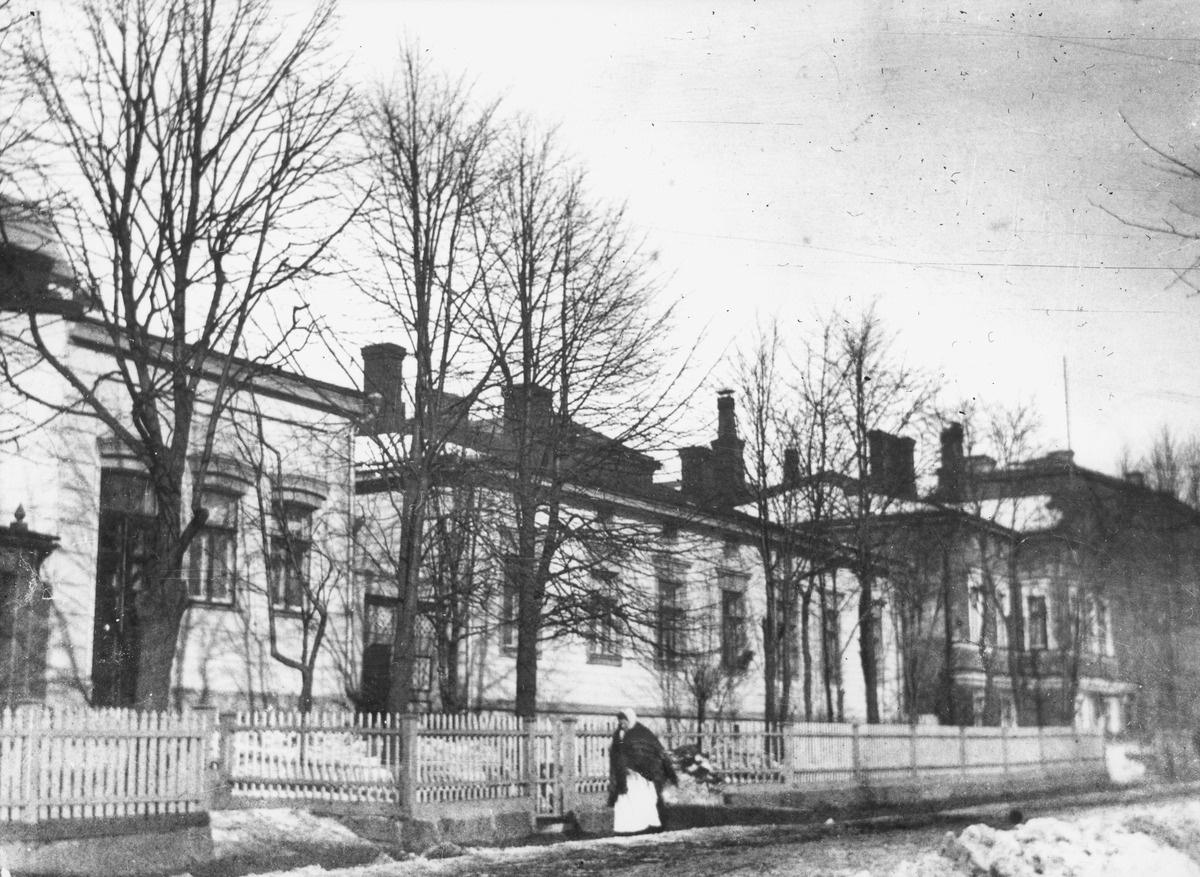
Vuorimiehenkatu 17, 15, 13
sisällön kuvaus: Vuorimiehenkatu 17, 15, 13. mustavalkoinen
Kuvaaja: von Gericke, Ida Maria, valokuvaaja
Ajankohta: kuvausaika 1907
Paikka: Suomi, Uusimaa, Helsinki, Ullanlinna Helsinki, Vuorimiehenkatu 17, 15, 13
Aiheet: talvi